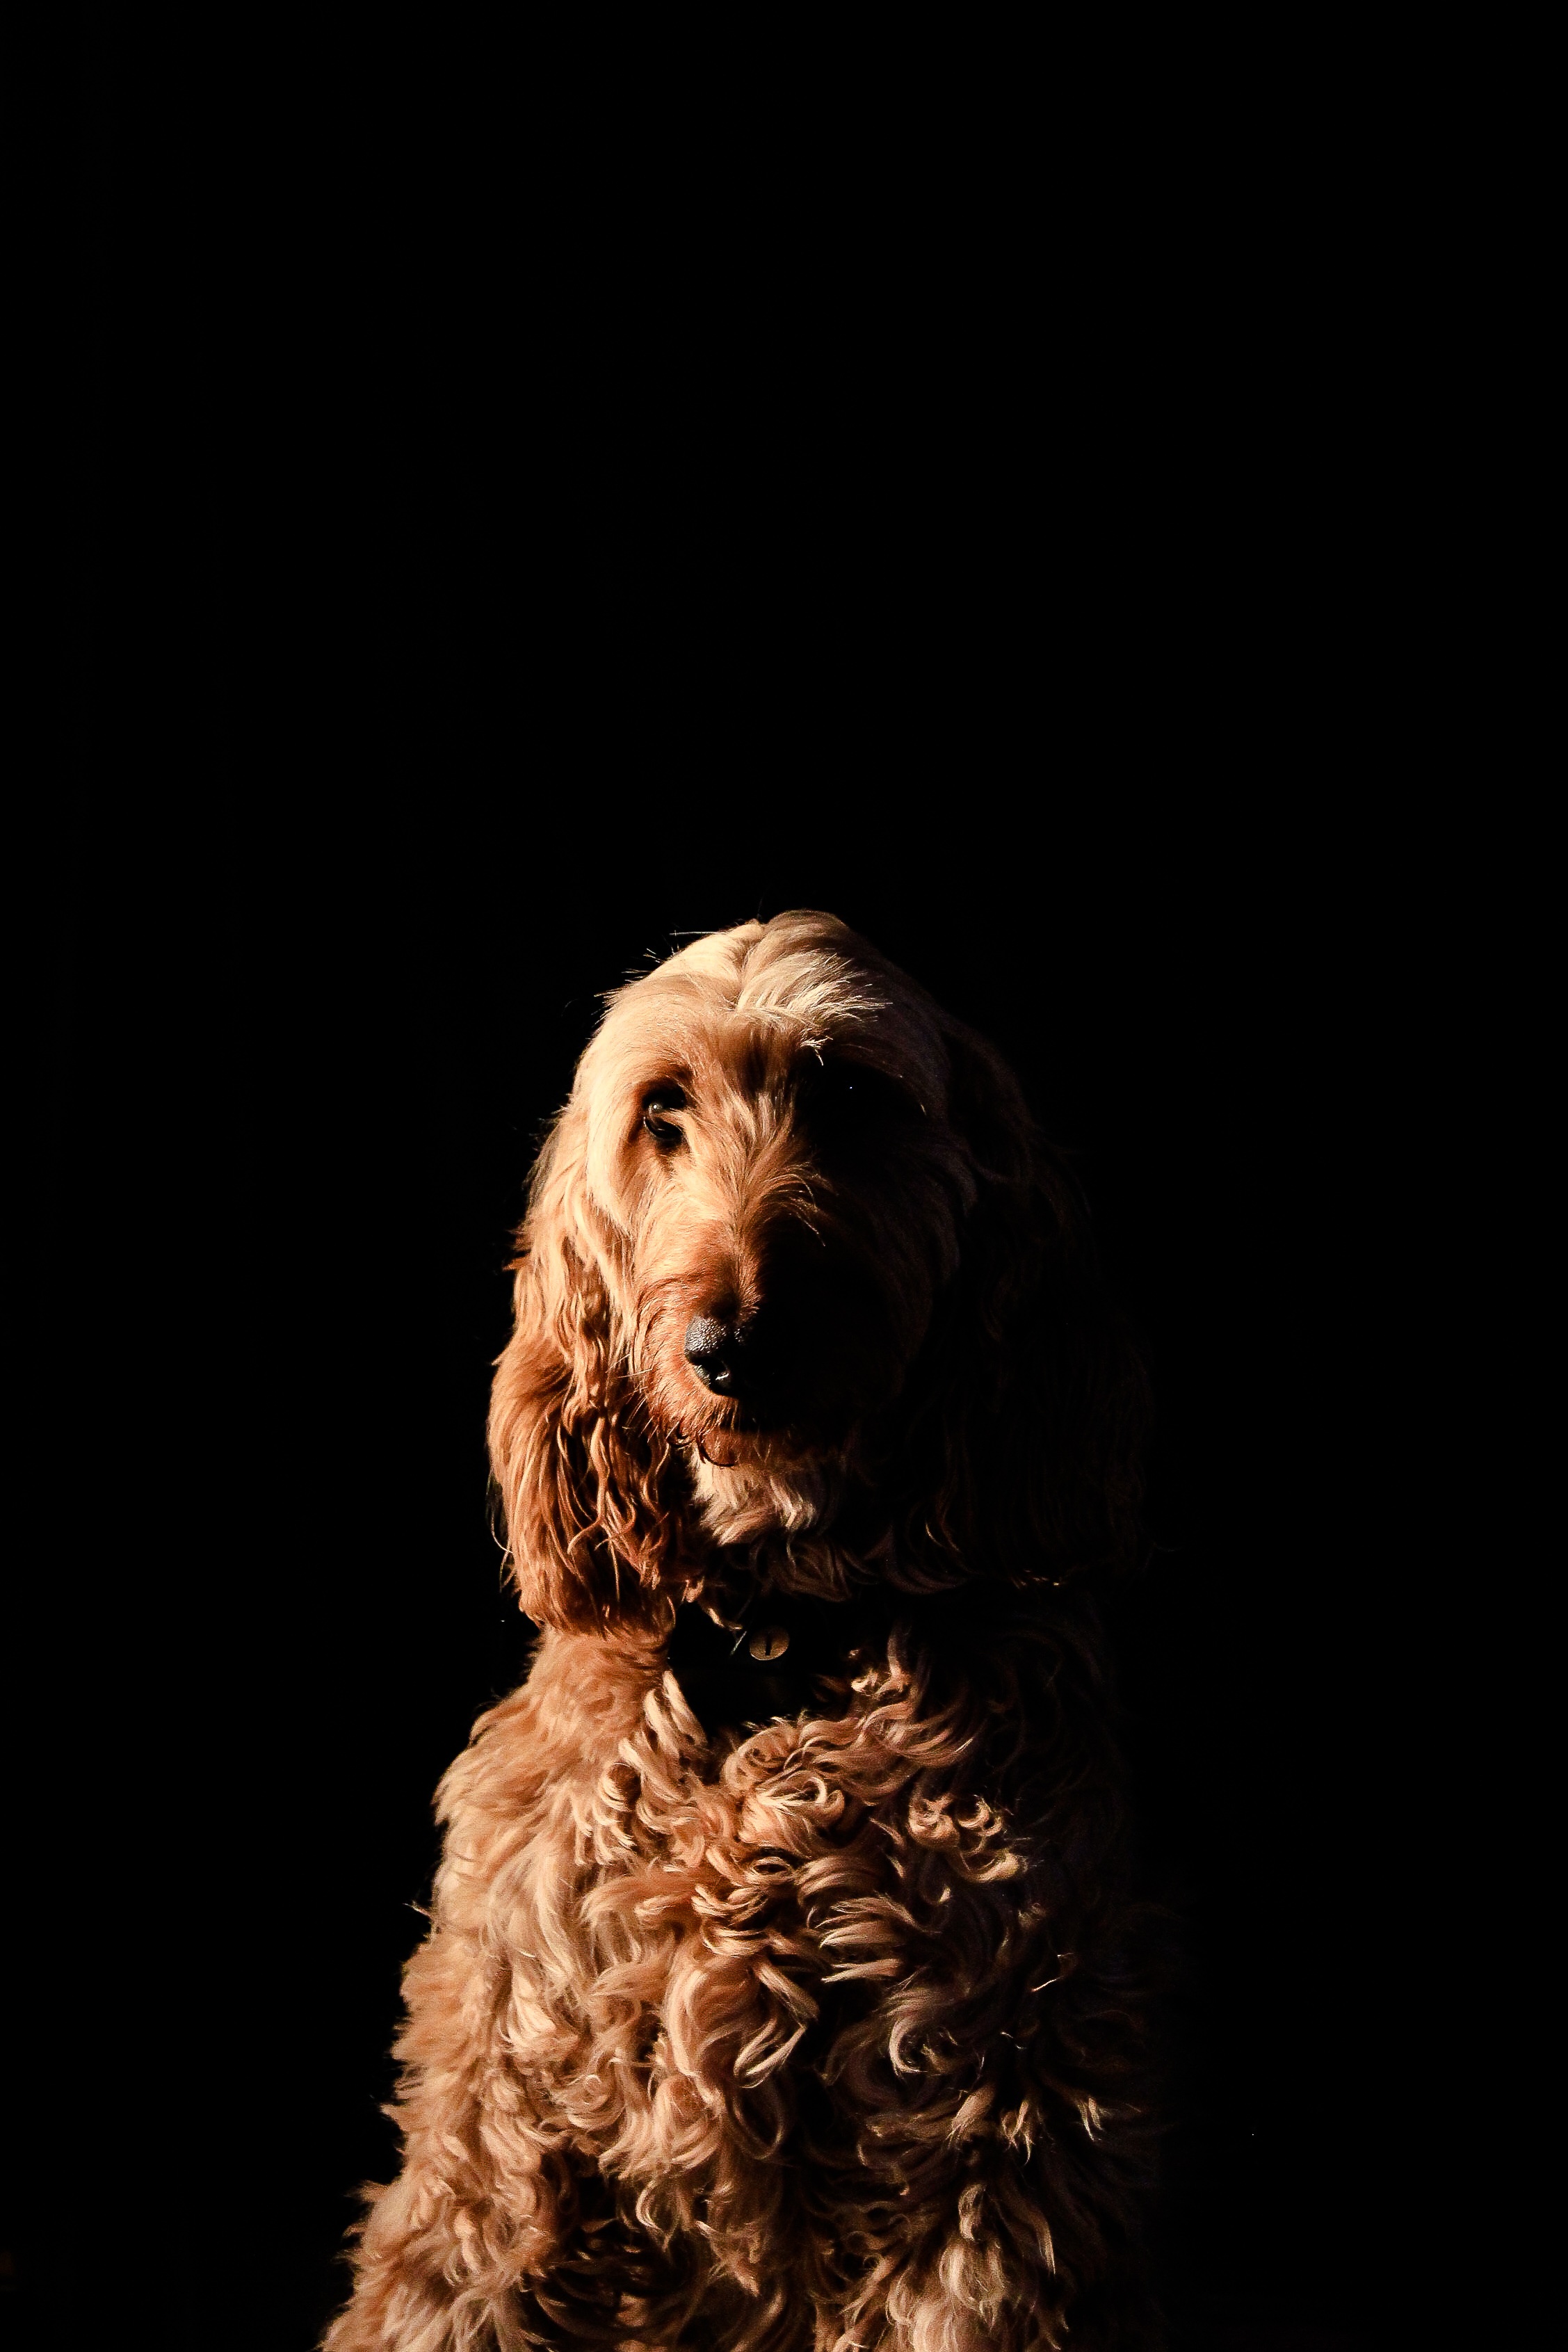
hair, puppy, dog, animal, cute, canine, pet, portrait, sitting, mammal, poodle, furry, vertebrate, domestic, adorable, breed, doggy, purebred, dog like mammal